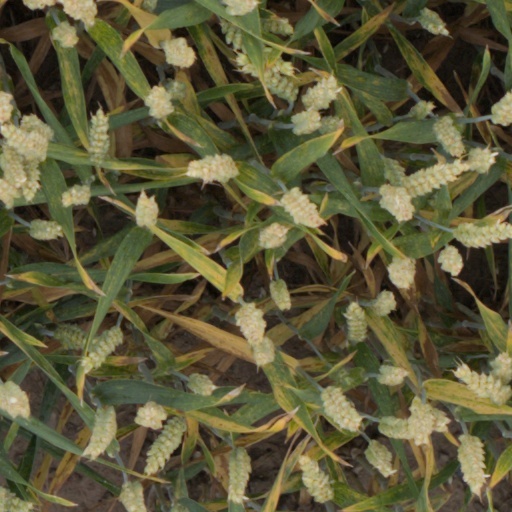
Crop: wheat